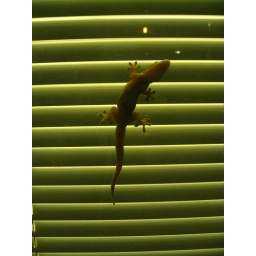
I see these at night in my hostel. This one was in the window of an office building.